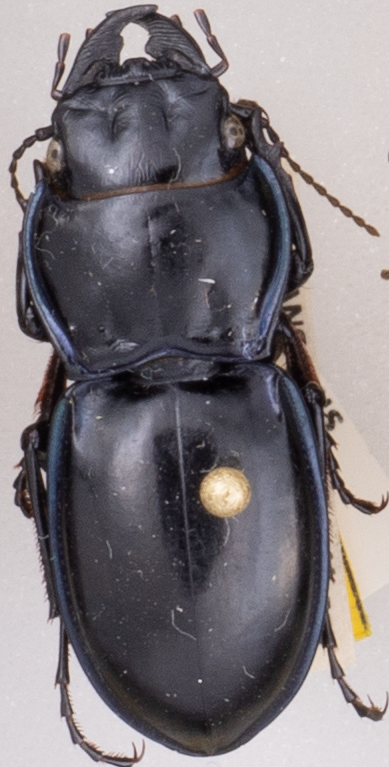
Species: Pasimachus elongatus
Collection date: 2022-09-14
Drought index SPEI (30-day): -0.408
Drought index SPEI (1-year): -0.54
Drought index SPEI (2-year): -0.39